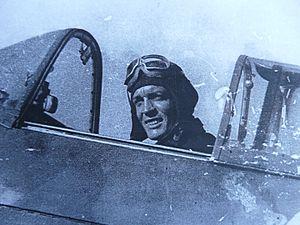
Roger PENVERNE aux commandes d'un Yak-3
Roger Penverne, né le 31 mars 1918 à Lanester et mort à Pillau le 5 février 1945, est un pilote de chasse de la Seconde Guerre mondiale. Il a combattu en 1944 et 1945 sur le front de l'Est au sein du prestigieux régiment de chasse Normandie-Niemen mis à la disposition de Staline par le général de Gaulle.